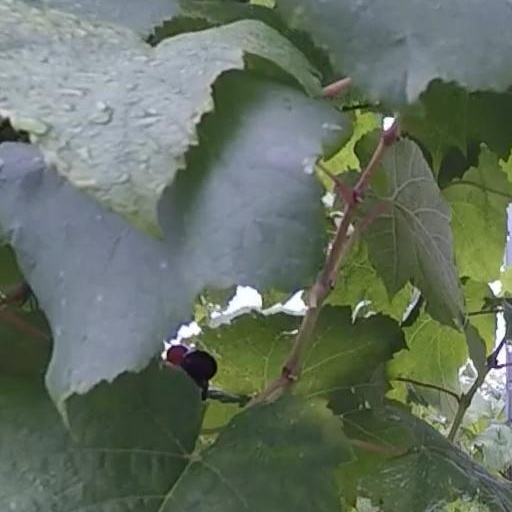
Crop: grape